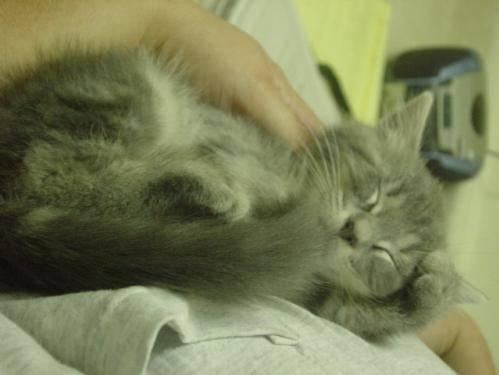
cat